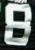
Number: 8